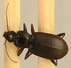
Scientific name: Calathus advena
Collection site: Rocky Mountains NEON (RMNP), plot RMNP_014